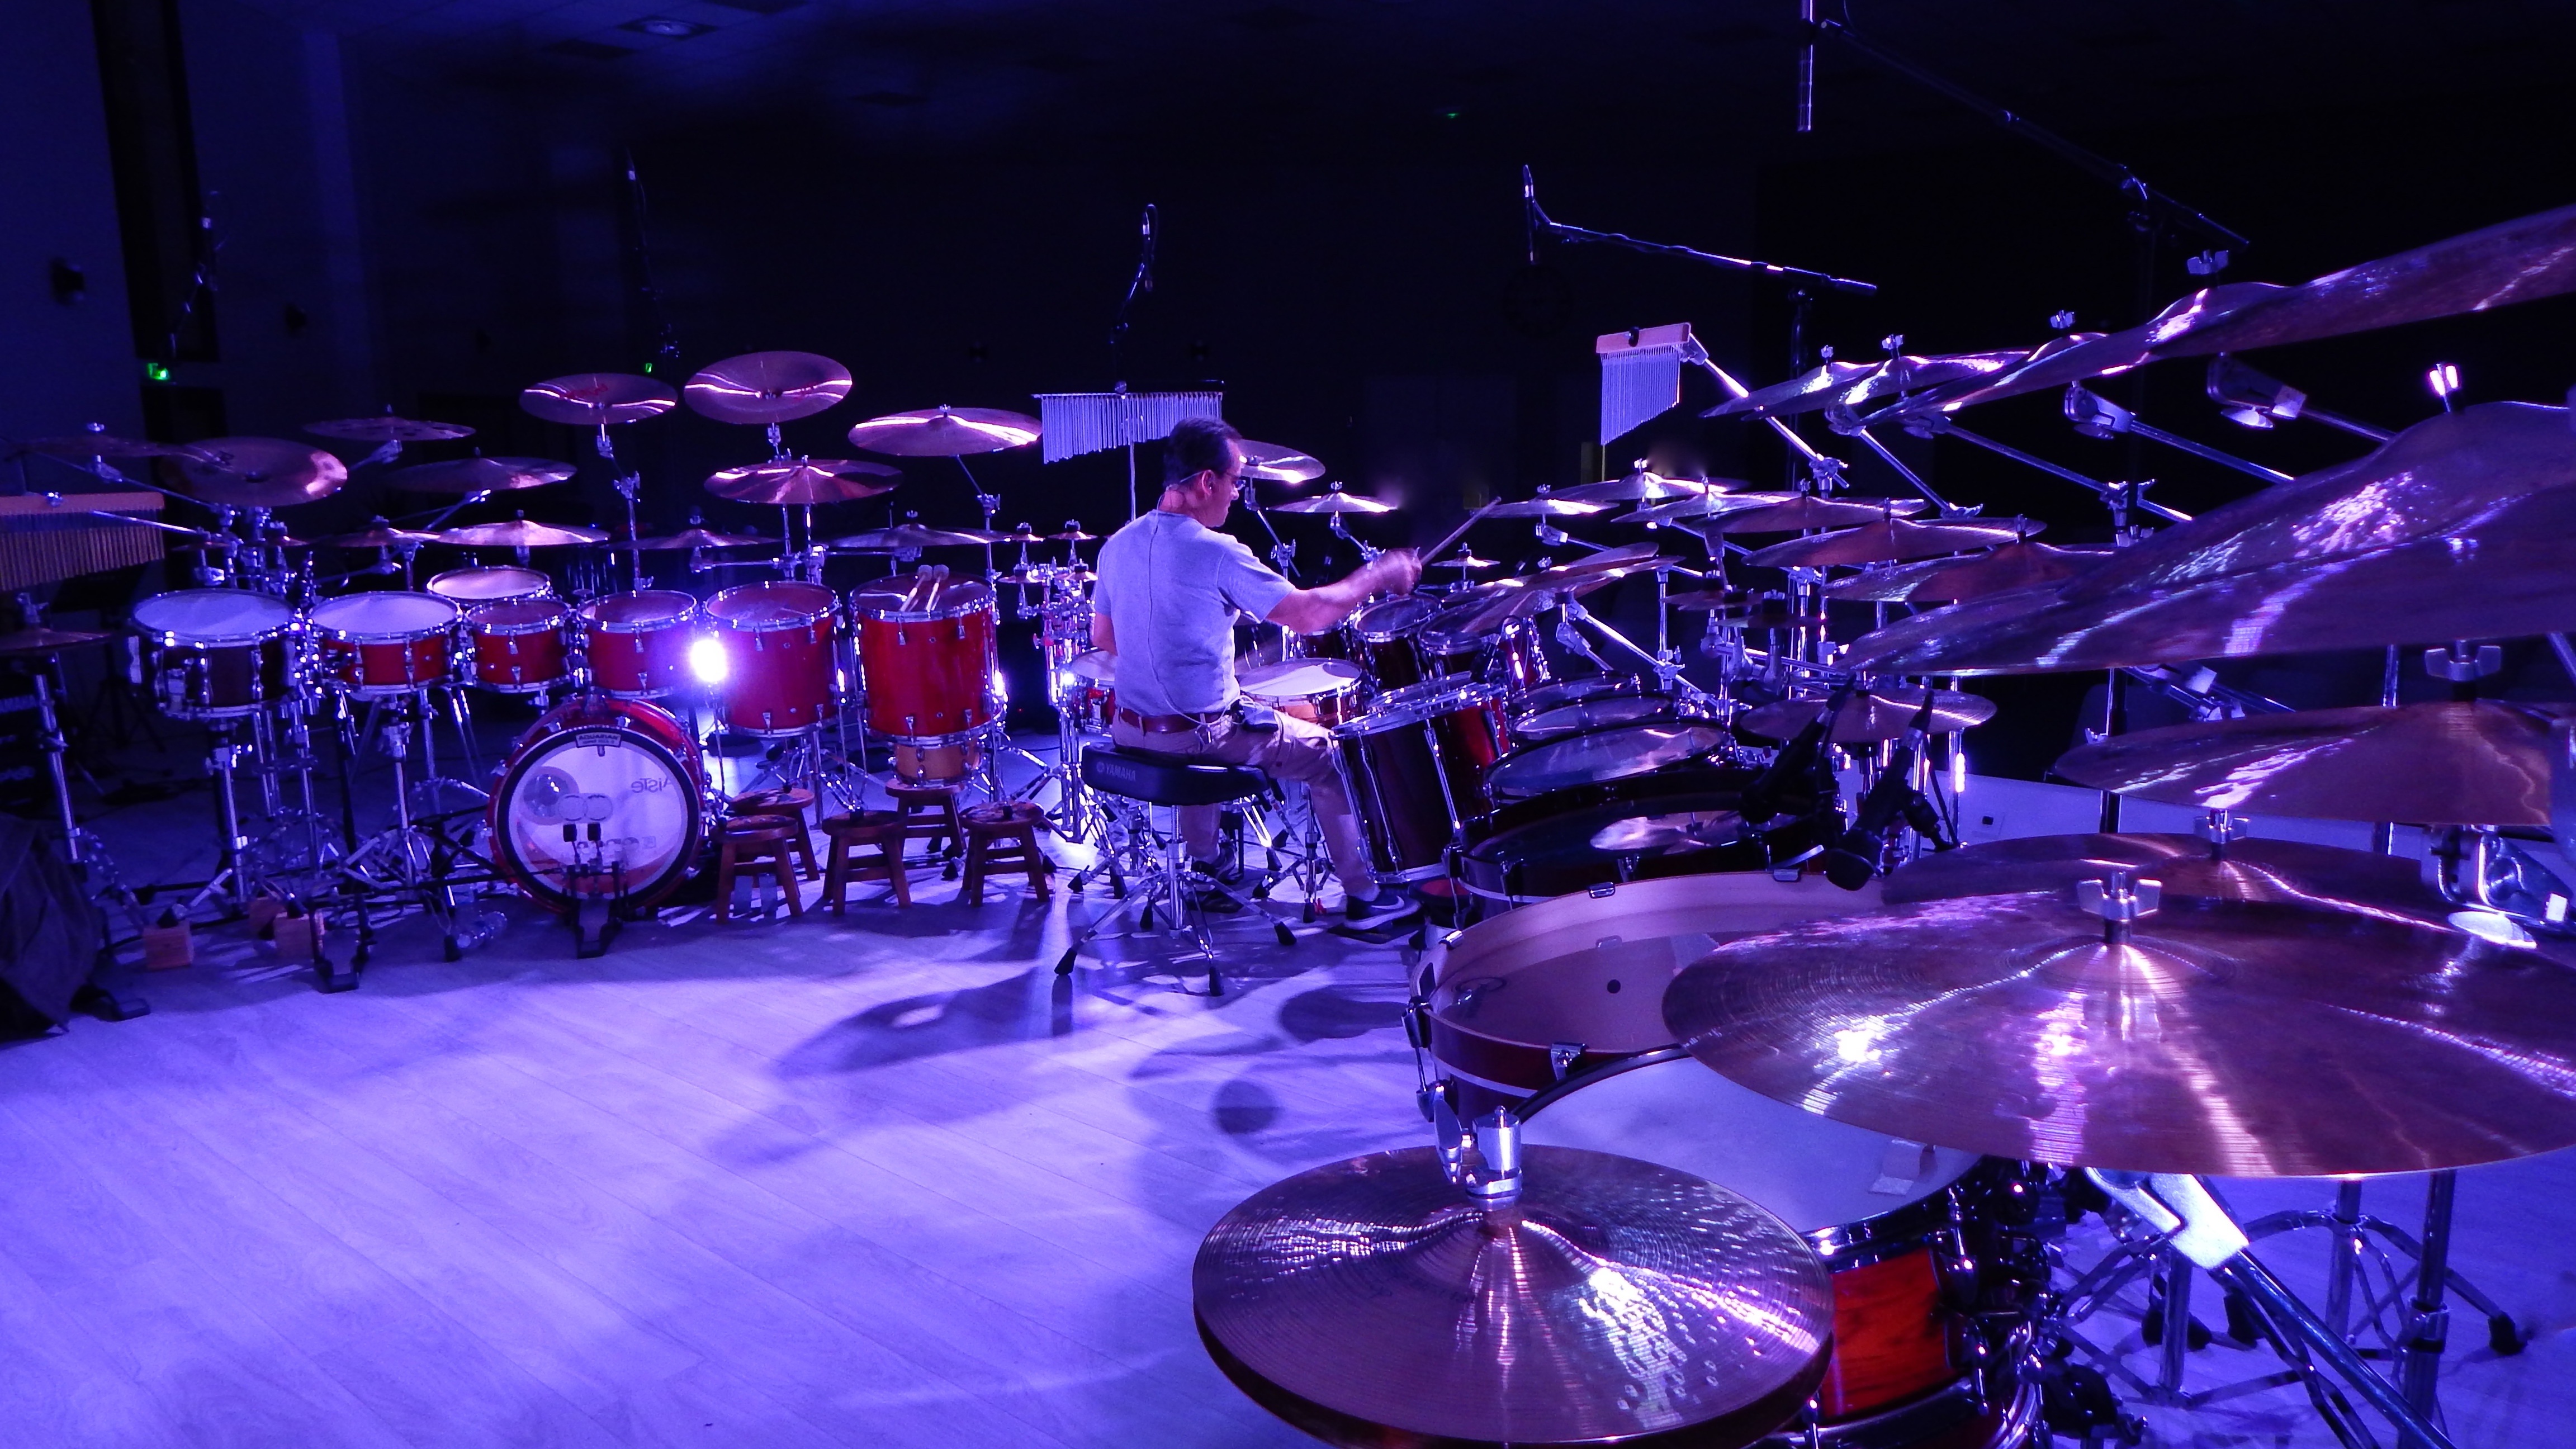
music, concert, musician, drum, stage, performance, drums, drummer, rock concert, skin head percussion instrument